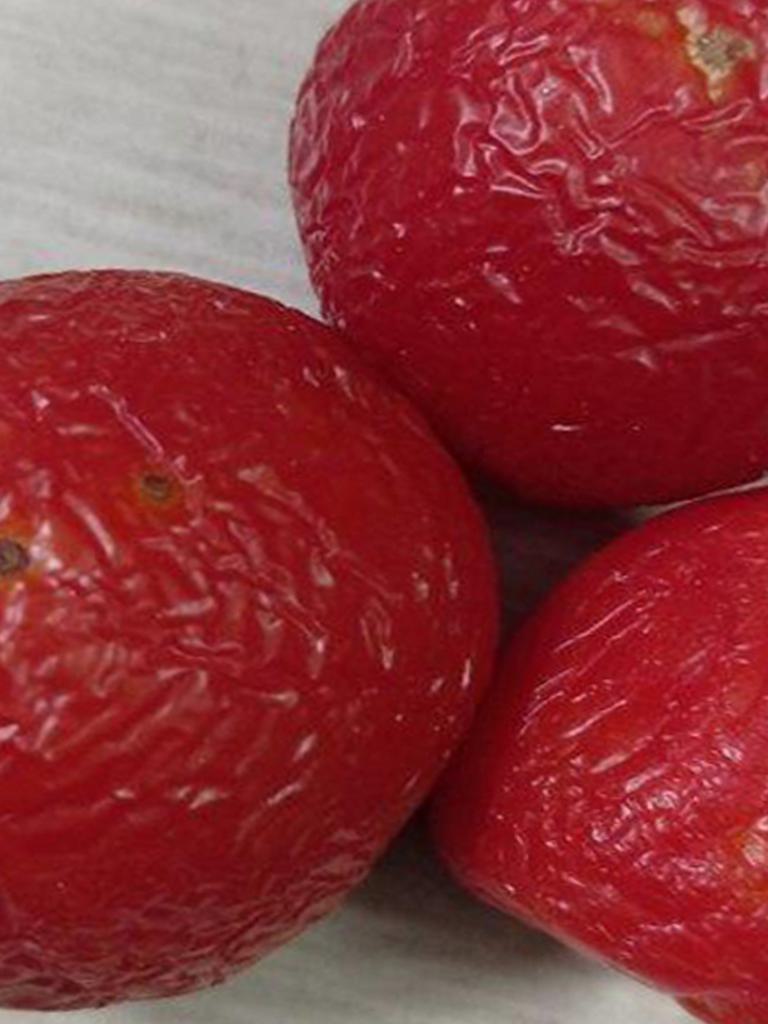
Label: Rotten